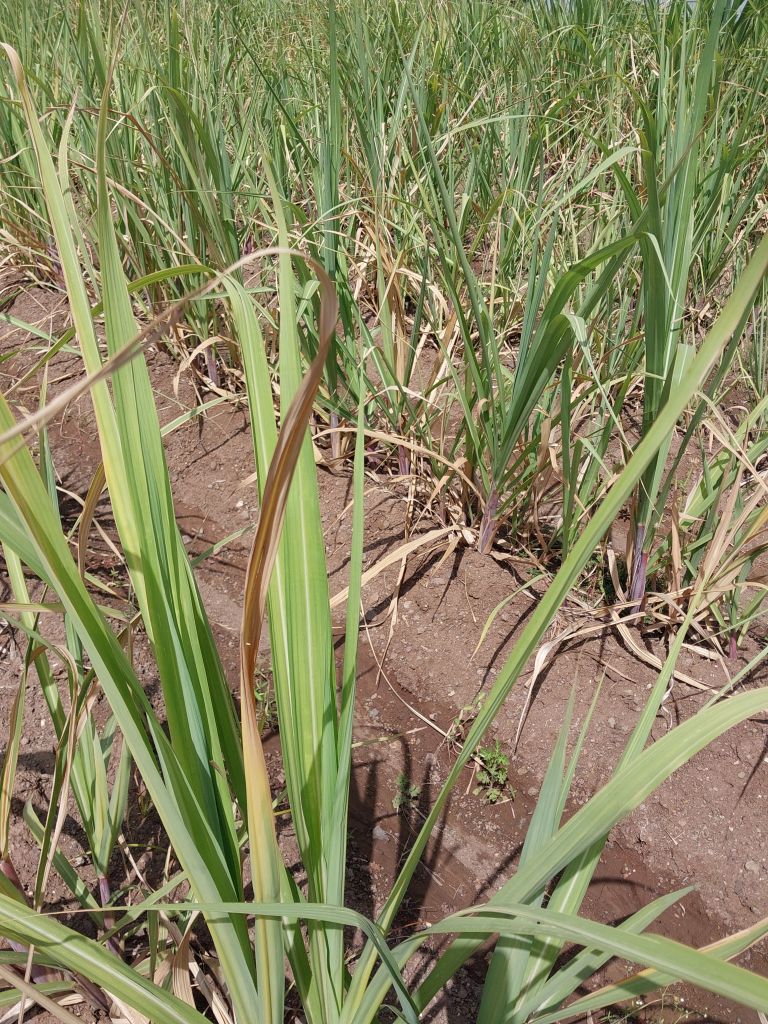
Label: Yellow Leaf